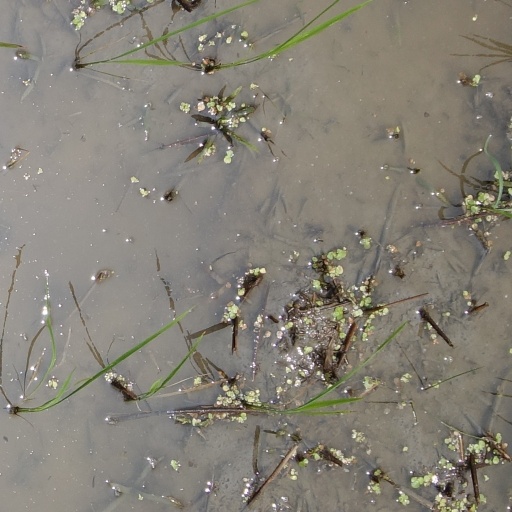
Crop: rice